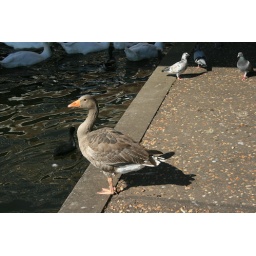
A duck by the bridge over the River Bure in Wroxham